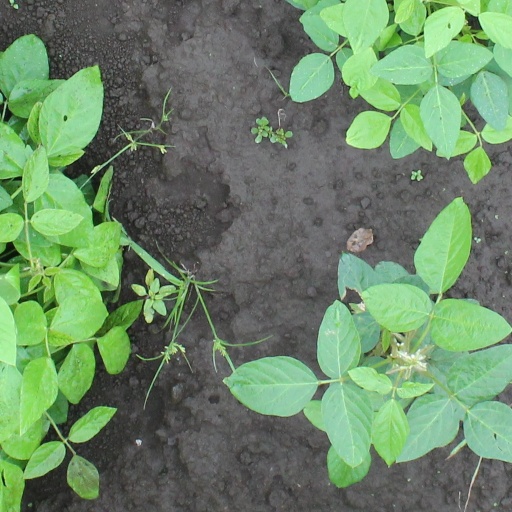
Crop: soybean